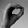
ASL letter: O